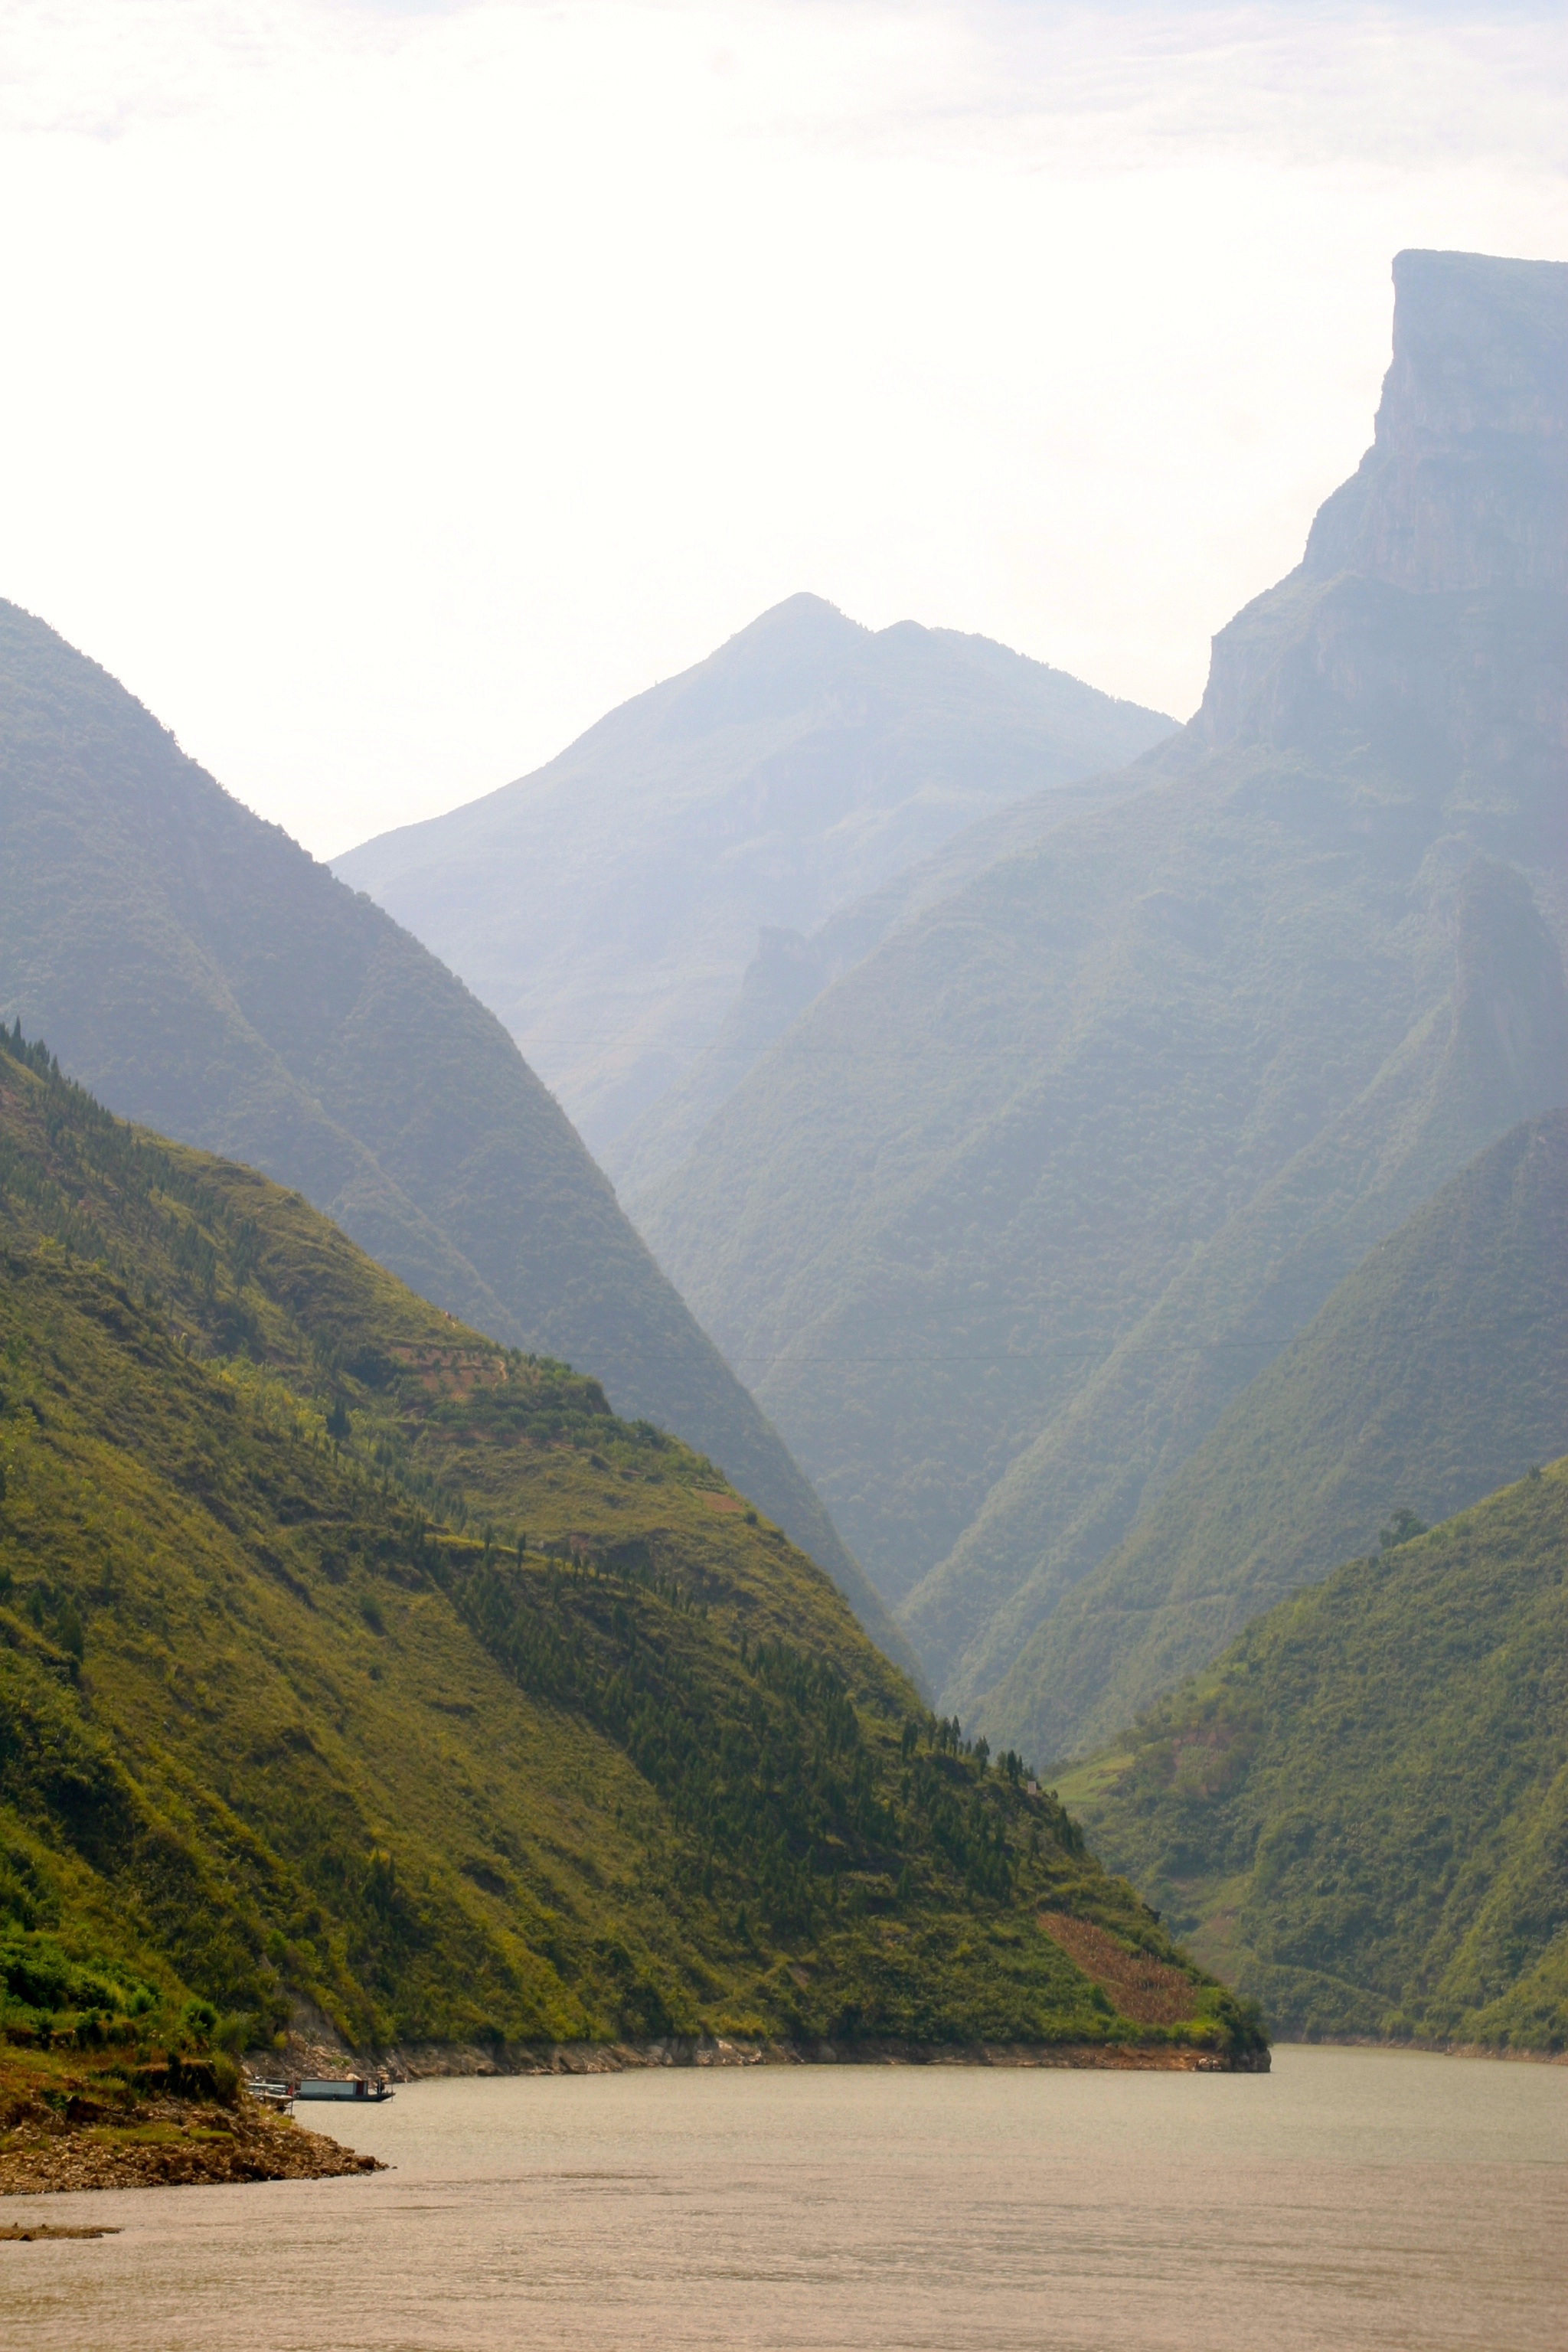
landscape, water, rock, mountain, bridge, hill, lake, river, valley, mountain range, fjord, gorge, canyon, reservoir, mountains, plateau, china, loch, landform, water running, mountain pass, yangtze, three gorges, geographical feature, atmospheric phenomenon, mountainous landforms